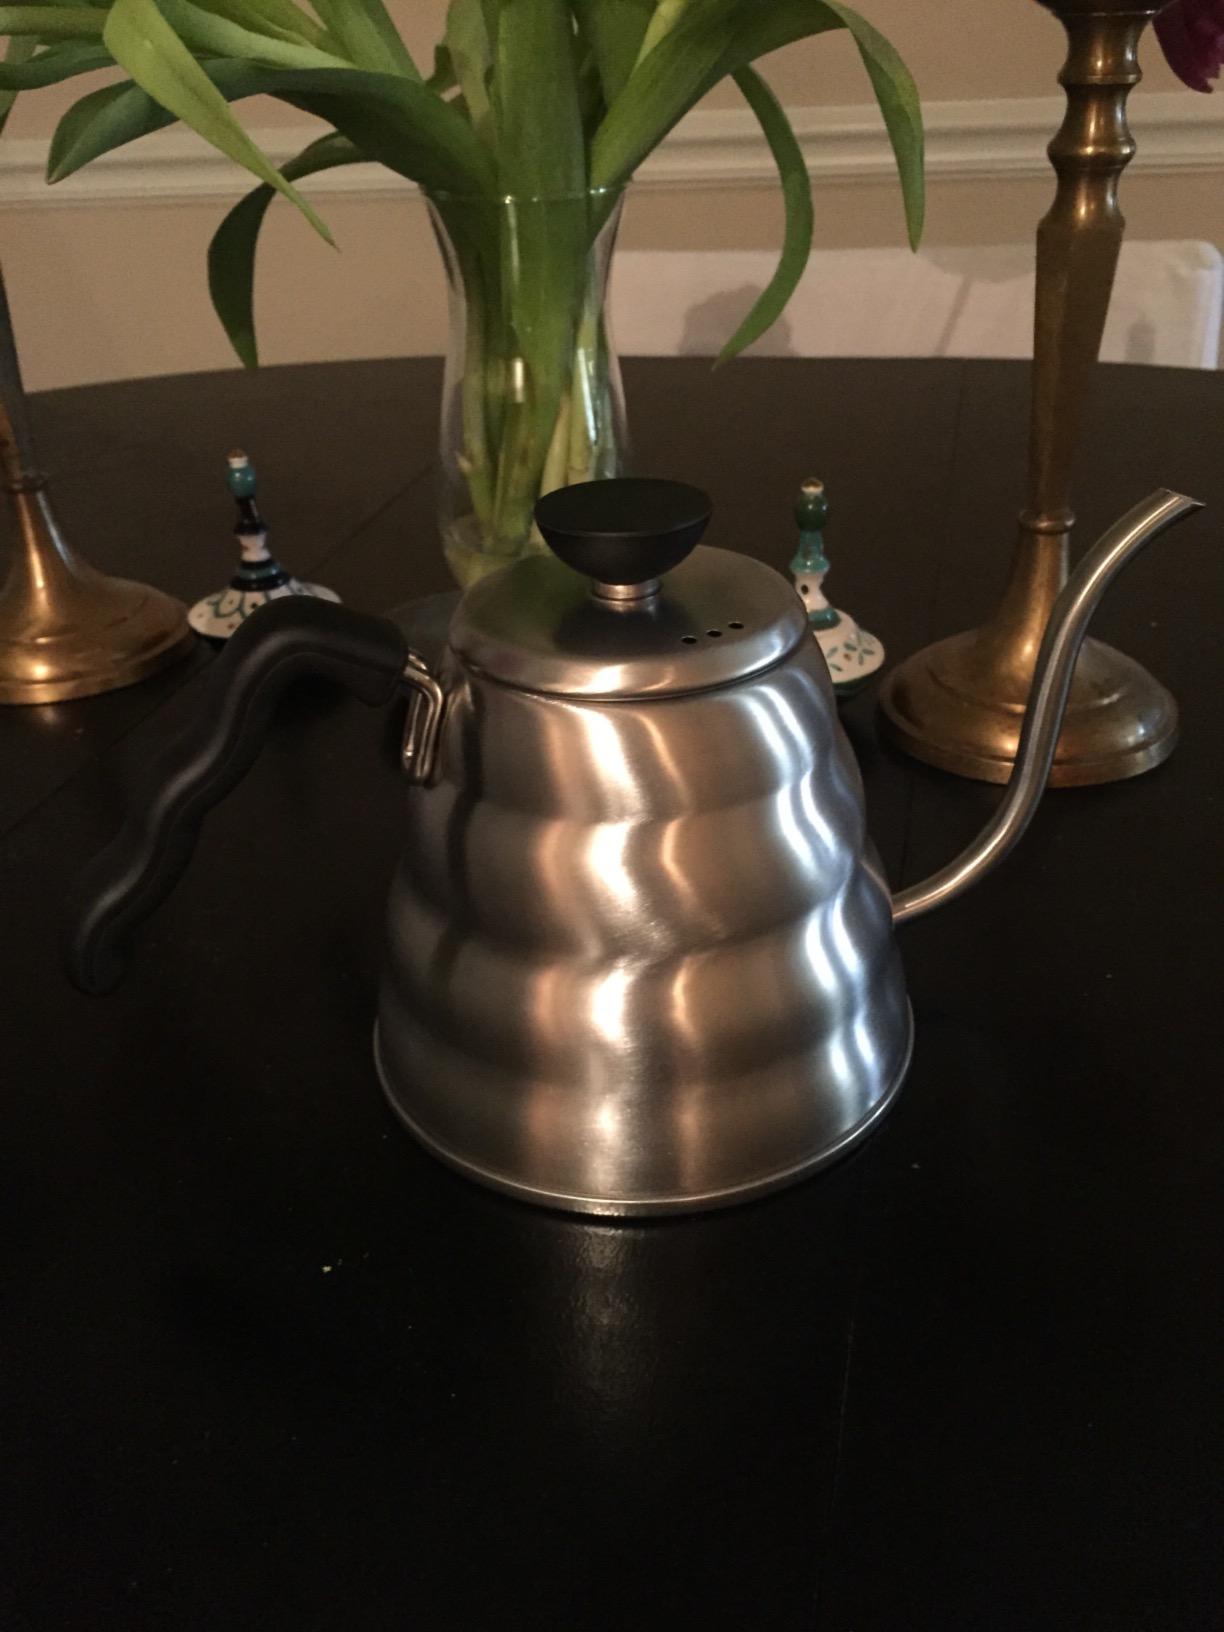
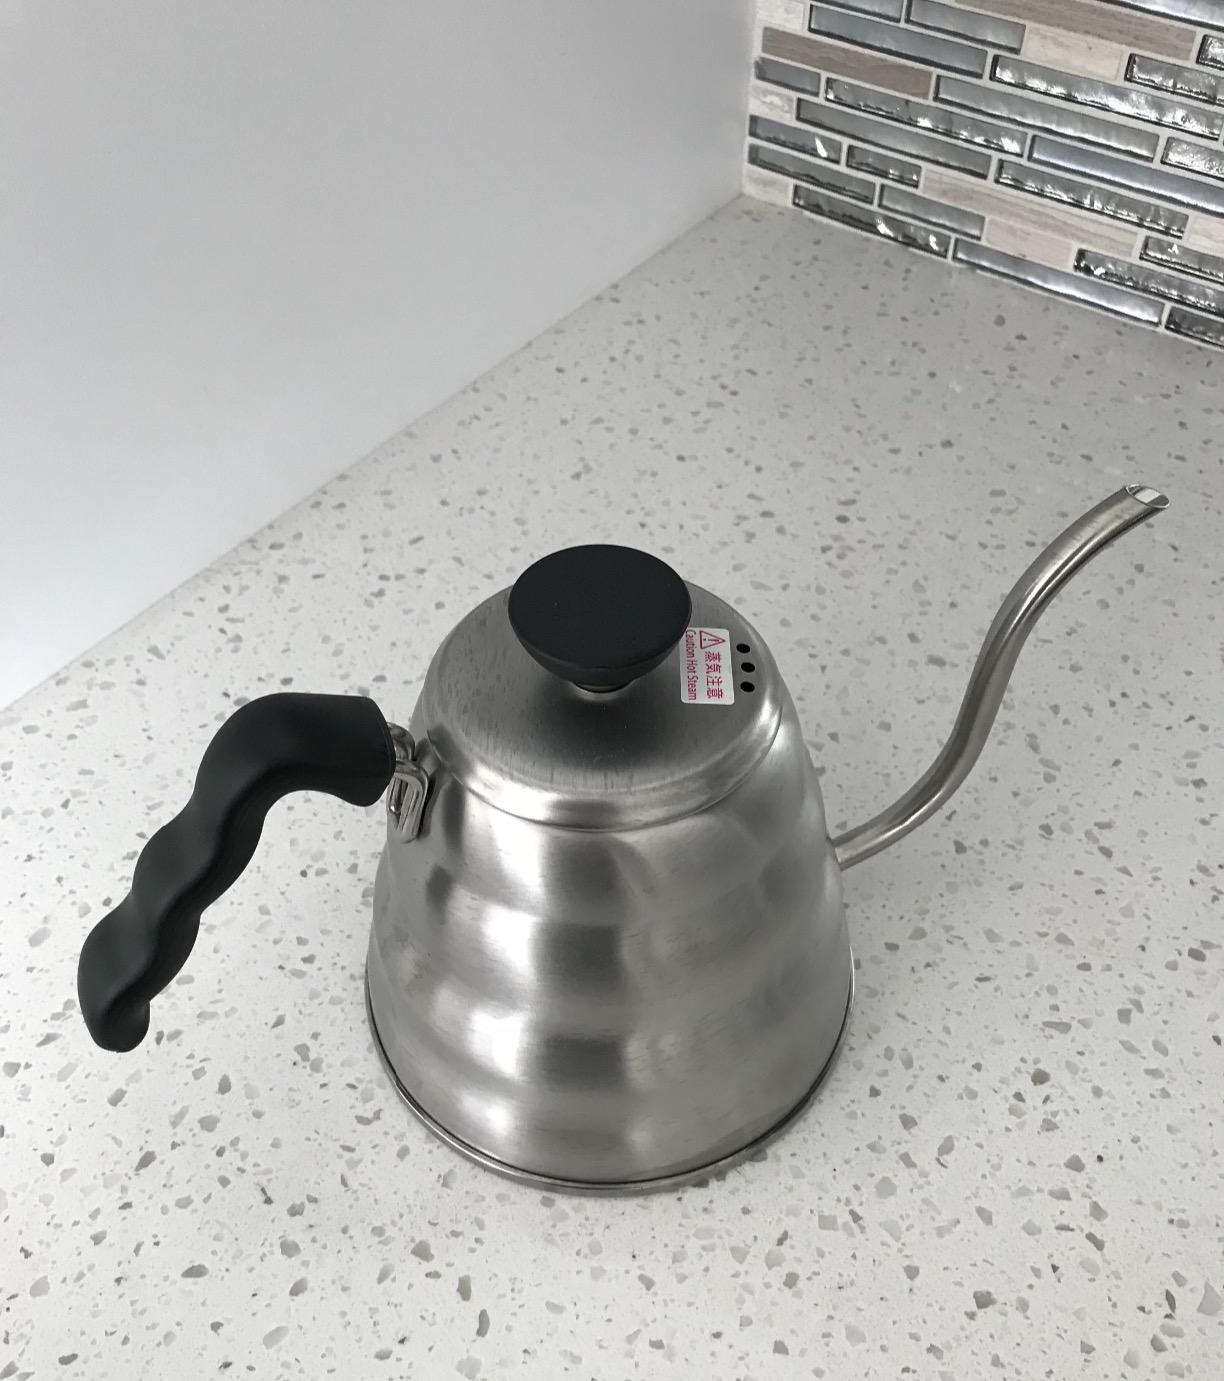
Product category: items_kettle
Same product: yes